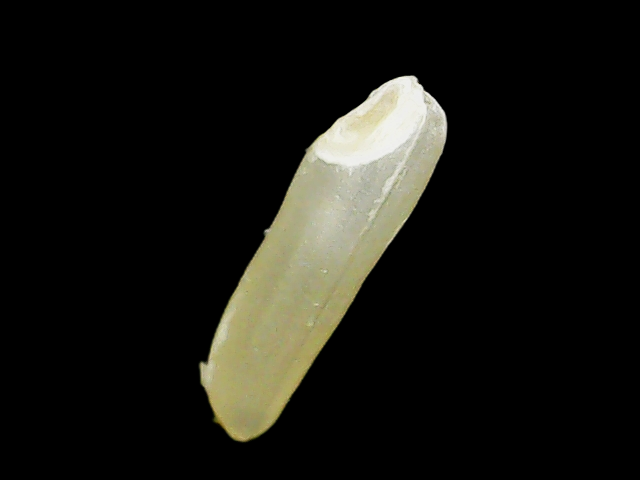
Rice variety: Binadhan25